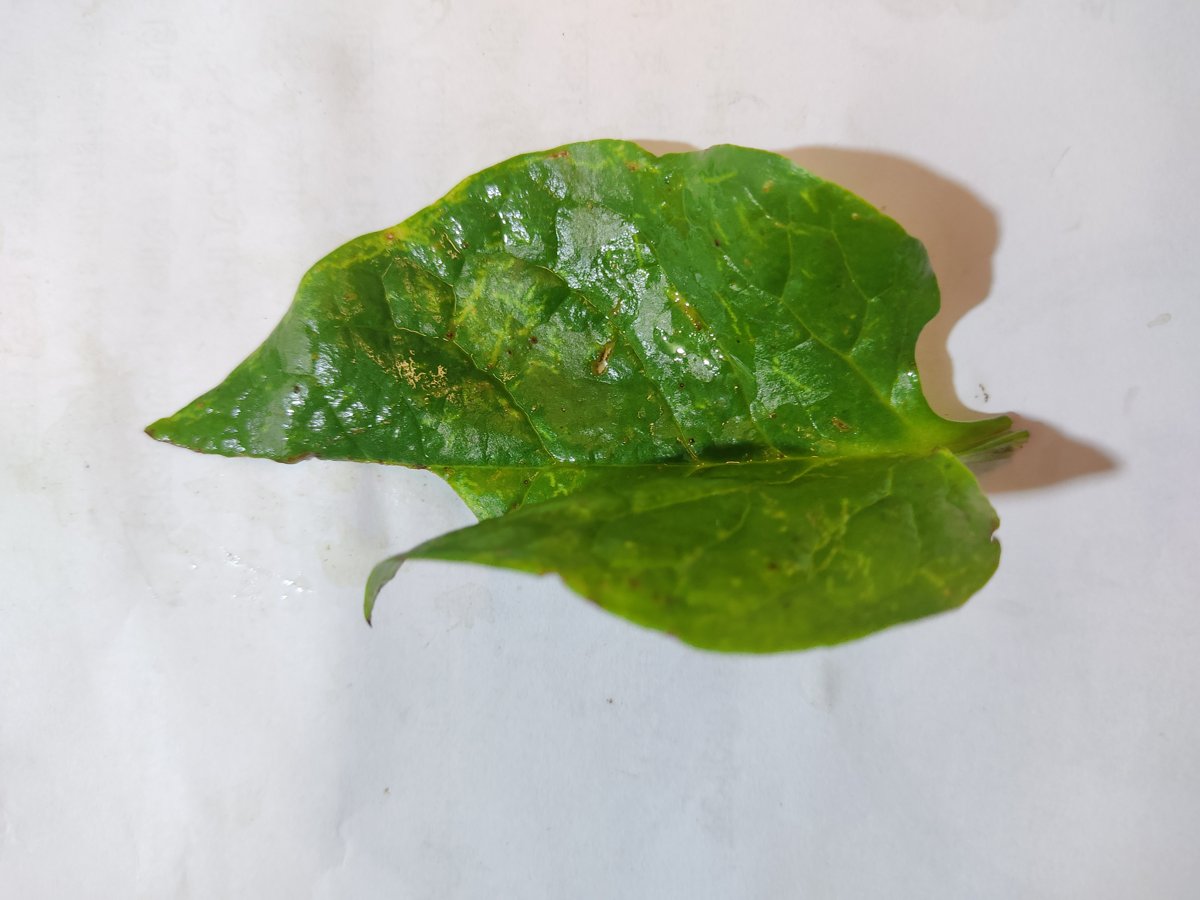
Label: Pest-Damage